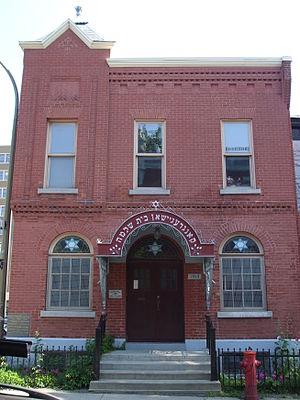
Cet article présente la liste de synagogues du Canada.
Bagg Street Shul, ou Beth Shloime est une synagogue orthodoxe située à Montréal, dans la province de Québec, au Canada.